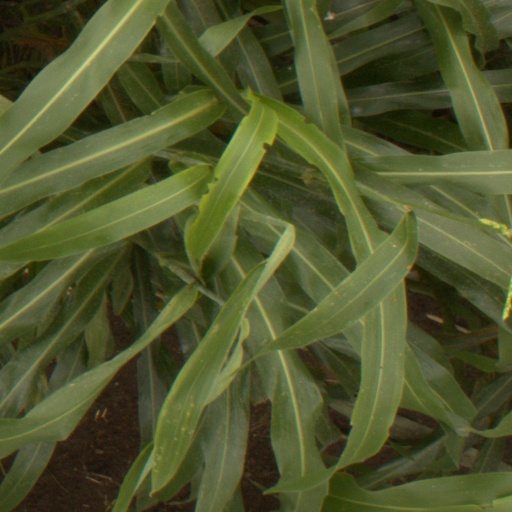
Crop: sorghum